Olympia Kyklos

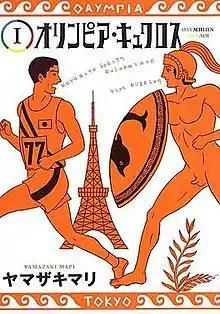
First "tankōbon" volume cover

is a Japanese comedy manga series by Mari Yamazaki. It was serialized in Shueisha's "seinen" manga magazine "Grand Jump" from March 2018 to July 2022, with its chapters collected in seven "tankōbon" volumes. An anime television series adaptation titled "Bessatsu Olympia Kyklos" aired from April to November 2020.